Tito Santana

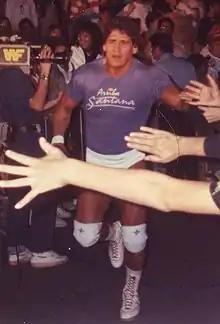
Santana making his way to the ring March 7, 1989

Santana joined the World Wrestling Federation defeating Mike Hall in his debut match on Championship Wrestling on April 17, 1979. He teamed with Ivan Putski to defeat Johnny Valiant and Jerry Valiant for the WWF World Tag Team Championships at Madison Square Garden in October 1979. The duo held the titles for close to six months before losing to the Wild Samoans in April 1980. Santana left the WWF soon after, joining New Japan Pro-Wrestling for a two-month tour.